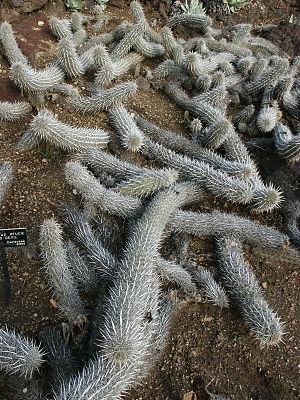
Stenocereus eruca est une espèce de cactus columnaire originaire de zones sablonneuses de la côte Pacifique de la Basse-Californie du Sud au Mexique.